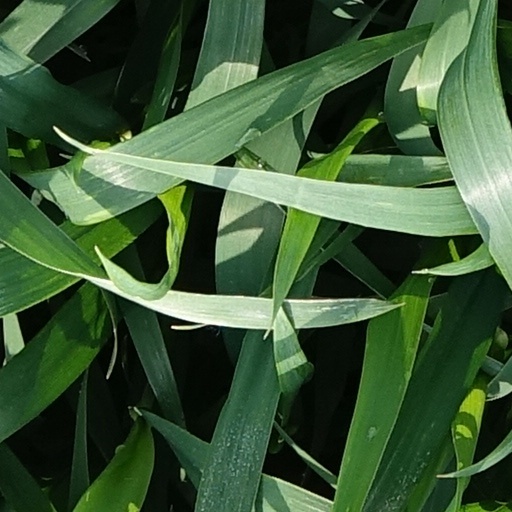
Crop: wheat